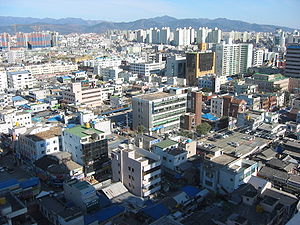
Daegu
Daegus indre by.
Daegu er den fjerdestørste by i Sydkorea, efter Seoul, Busan og Incheon. Byen ligger inde i landet, i den sydøstlige del, og ligger samtidig nordvest for havnebyen Busan. Den har omkring 2,6 millioner indbyggere.